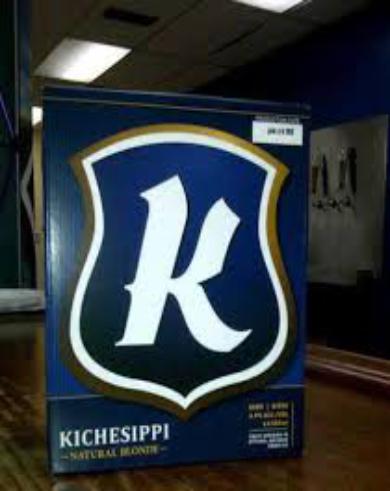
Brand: kichesippi-1
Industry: Food